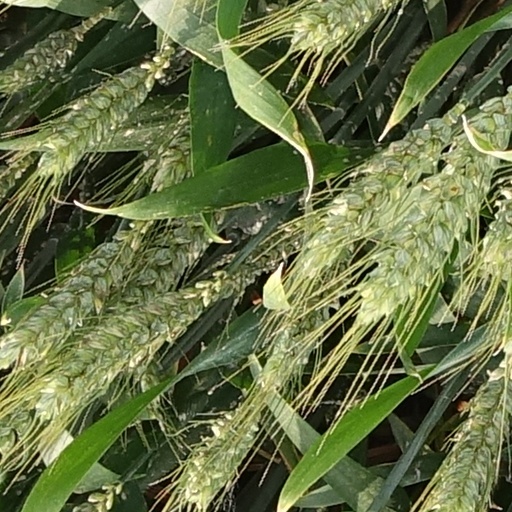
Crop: wheat